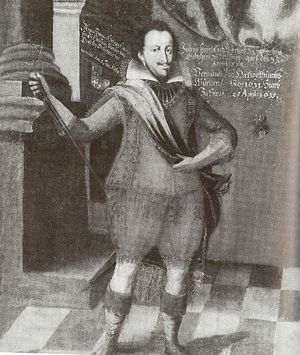
Anna Sabine af Slesvig-Holsten-Sønderborg / Biografi
Anna Sabines mand Hertug Julius Frederik.
Anna Sabine af Slesvig-Holsten-Sønderborg var en dansk-tysk prinsesse, der var hertuginde af Württemberg-Weiltingen fra 1618 til 1635. Hun var datter af hertug Hans den Yngre af Slesvig-Holsten-Sønderborg og blev gift med hertug Julius Frederik af Württemberg-Weiltingen.